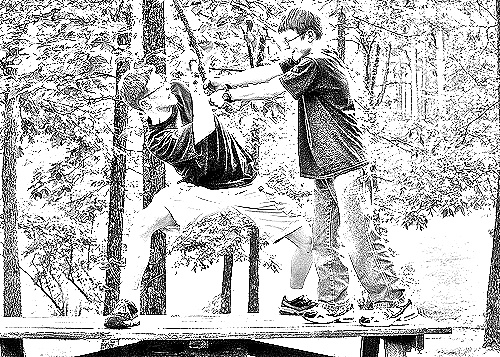
Portrait style: Sketch Portrait